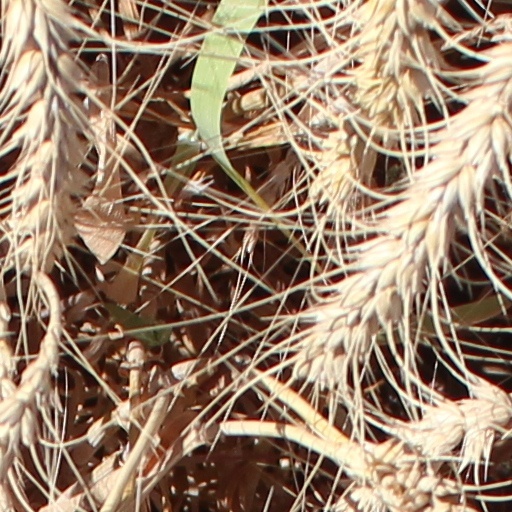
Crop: wheat